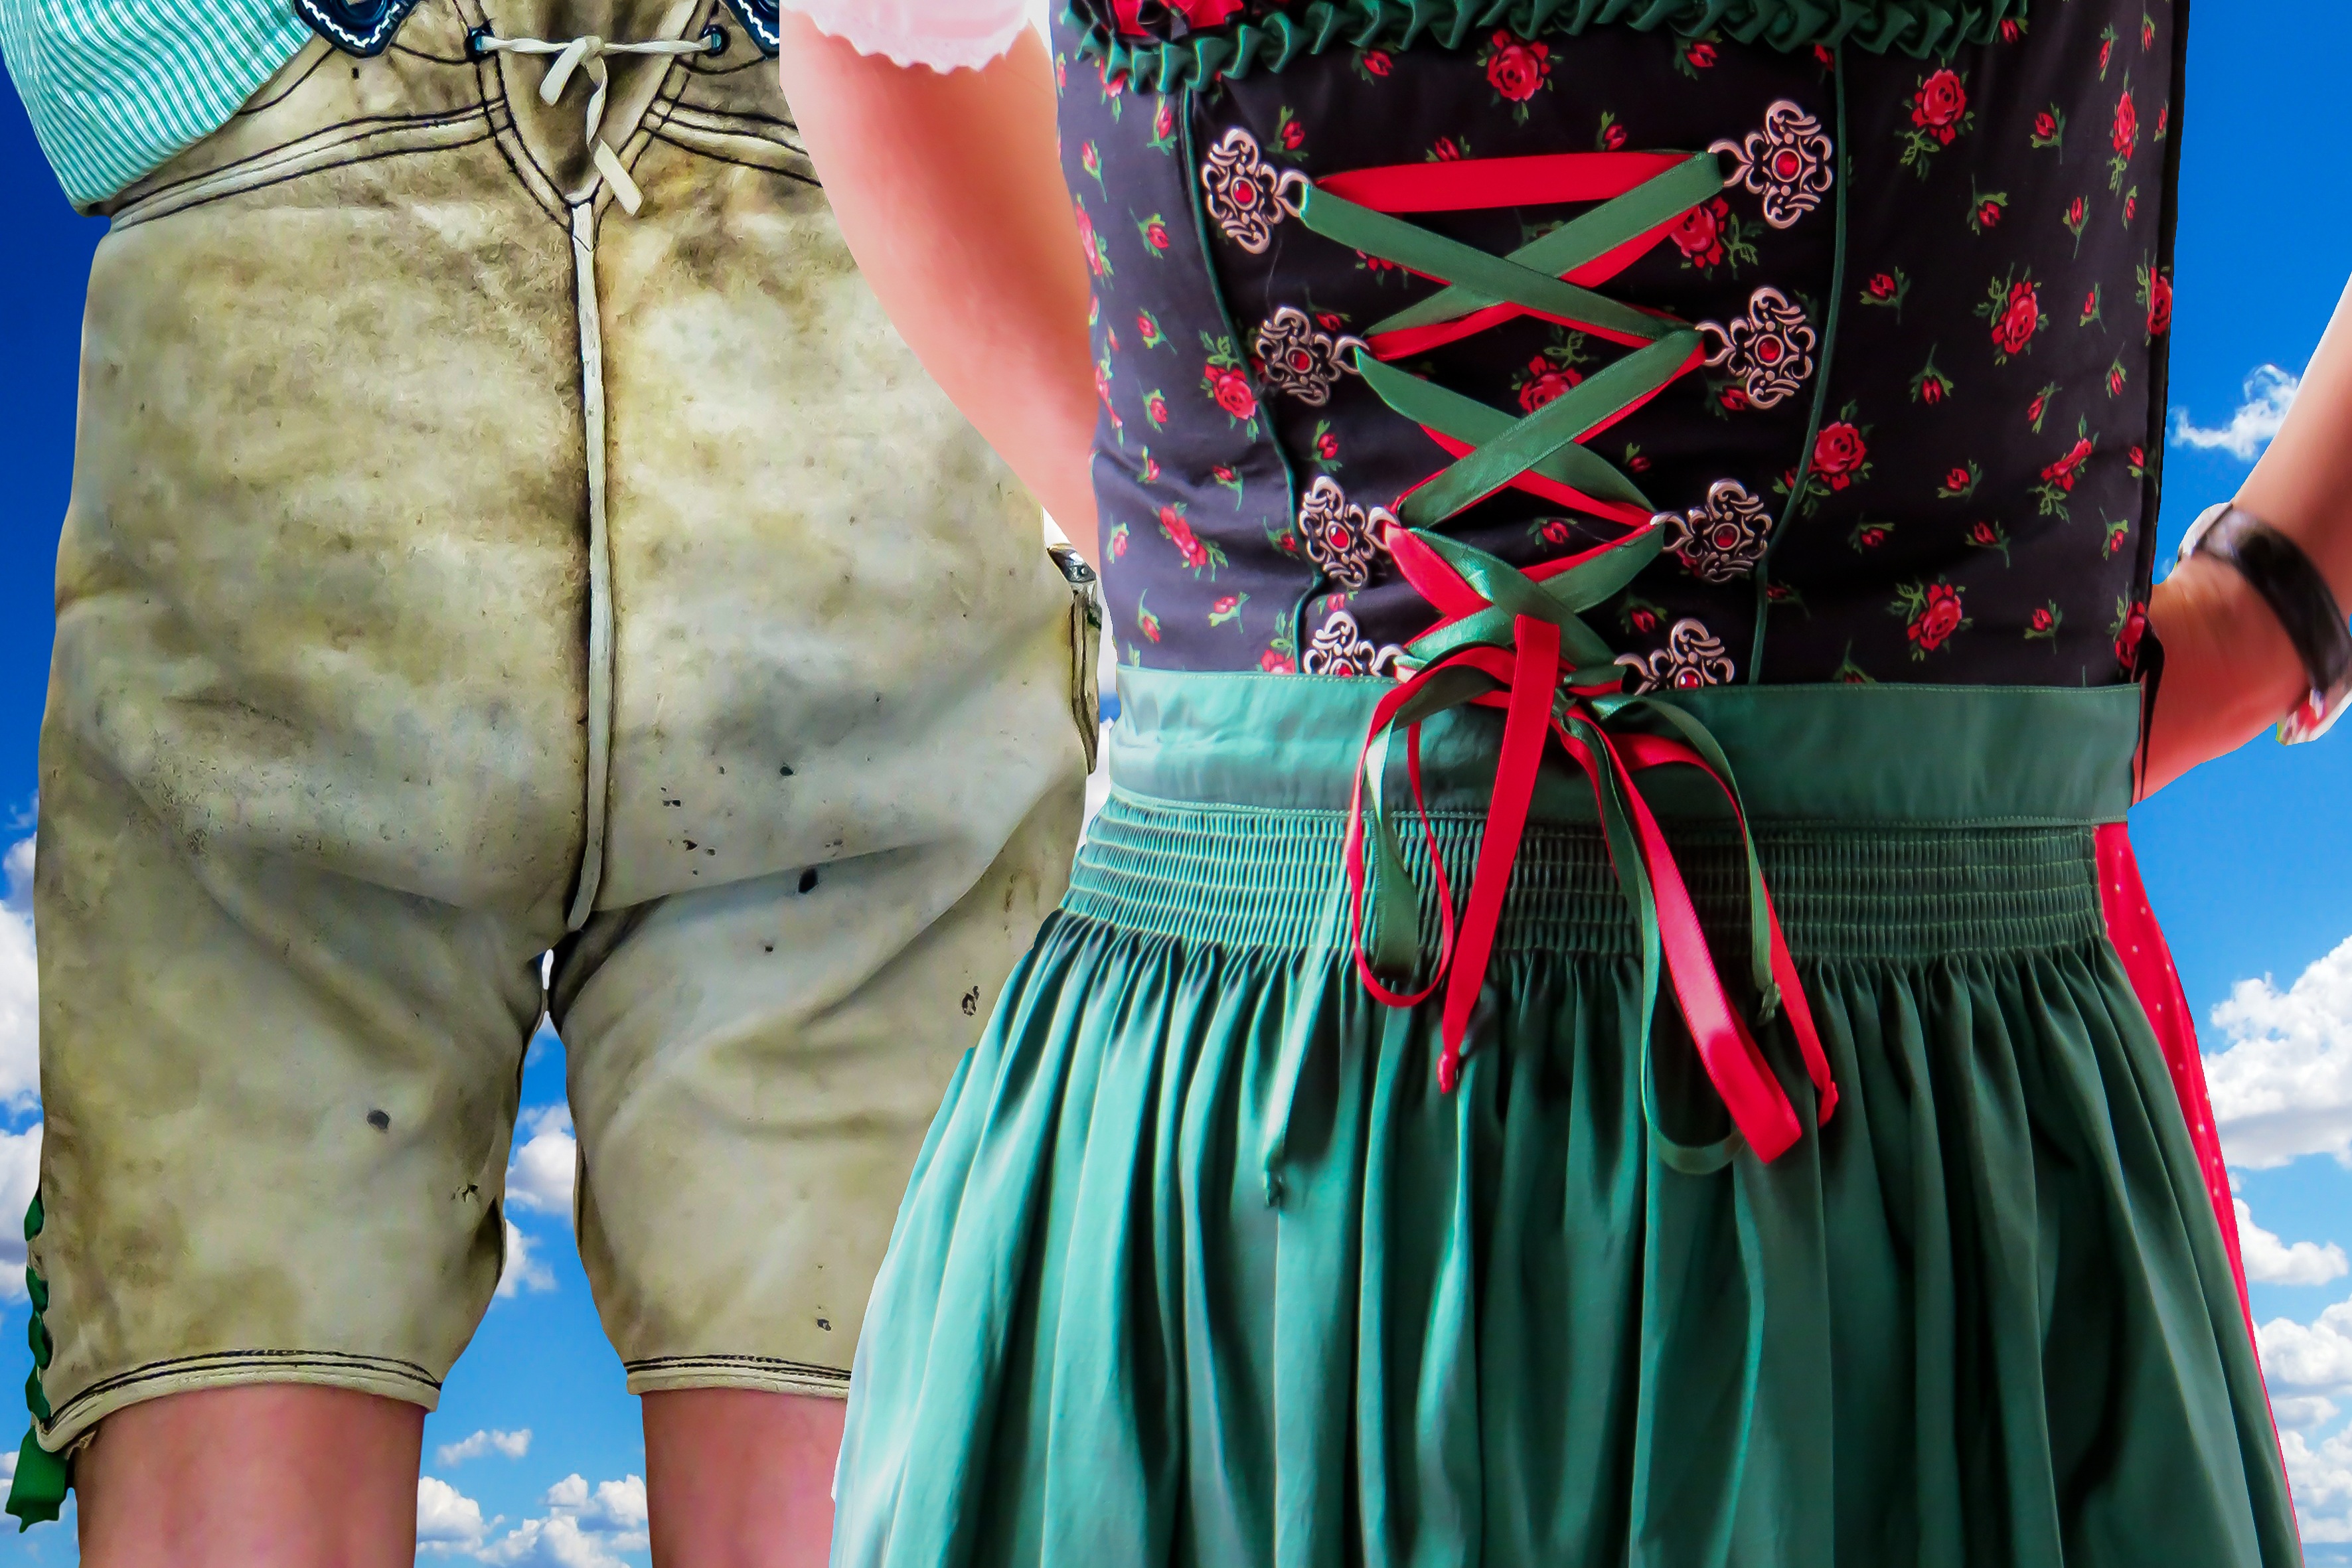
pattern, spring, color, fashion, clothing, apron, dress, design, bavaria, tradition, costume, separation, oktoberfest, dirndl, customs, abdomen, dispute, bavarian, leather pants, ozapft is, fashion design